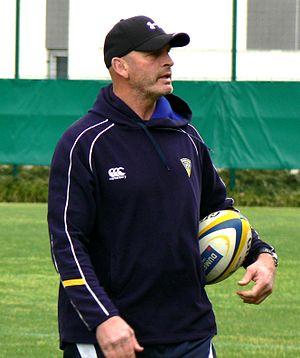
Vern Cotter, entraineur de l'ASM Clermont Auvergne.
Julien Malzieu, né le 4 mai 1983 au Puy-en-Velay, est un joueur international de rugby à XV et à sept français, il évolue au poste d'ailier au sein de l'effectif du Montpellier Hérault rugby, après avoir passé plus de 10 ans au sein de l'ASM Clermont Auvergne, où il a été formé.
Brock James est un joueur de rugby à XV et à sept franco-australien né le 22 octobre 1981 à Geelong en Australie. Il évolue au poste de demi d'ouverture notamment durant 10 ans avec l'ASM Clermont Auvergne, avant de rejoindre le Stade rochelais puis l'Union Bordeaux Bègles. Il joue également avec la province néo-zélandaise de Taranaki puis dans les franchises australiennes des Queensland Reds et de la Western Force.
Julien Bardy, né le 3 avril 1986 à Clermont-Ferrand, d'un père français et d'une mère portugaise, est un joueur de rugby à XV évoluant au poste de troisième ligne aile, jusqu'en mai 2020, date de sa retraite sportive. Il est également international sous les couleurs du Portugal.
Alexandre Audebert, né le 4 août 1977 à Suresnes, est un joueur français de rugby à XV.
Anthony Floch, né le 12 février 1983 à Clermont-Ferrand, était un joueur de rugby à XV international français évoluant au poste d'arrière.
L'équipe d'Écosse de rugby à XV est l'équipe nationale qui représente l'Écosse dans les compétitions internationales majeures de rugby à XV, la Coupe du monde de rugby à XV et le Tournoi des Six Nations. La Scottish Rugby Union a la charge de gérer l'équipe d'Écosse de rugby à XV. Au 26 novembre 2018, elle occupe la septième place du classement des équipes nationales de rugby. Son meilleur classement mondial de tous les temps, cinquième, date de 2017.
Jamie Cudmore, né le 6 septembre 1978 à Winnipeg est un joueur de rugby à XV franco-canadien. Il acquiert la nationalité française en 2017. Il joue en équipe du Canada et évolue au poste de deuxième ligne ou troisième ligne aile au sein des clubs de Llanelli, Grenoble, Clermont-Ferrand puis Oyonnax. Avant d'être rugbyman il a été bûcheron — profession dont il tire son surnom — et membre de l'équipe canadienne juniors de descente en ski alpin avant qu'une blessure le contraigne à s'arrêter.
Napolioni Nalaga est un joueur de rugby à XV international fidjien né le 7 avril 1986 à Sigatoka dans les îles Fidji. Il a évolué au poste d'ailier au sein du club français de L’ASM Clermont Auvergne, où il fait l'essentiel de sa carrière, de 2007 au 19 mars 2011, avant d'y revenir de 2012 à 2015. Il joue ensuite au Lyon OU de 2015 à 2017, aux London Irish de 2017 à 2019, puis au Lokomotiv Penza en Russie depuis 2019.
Nathan John Hines, né le 29 novembre 1976 à Wagga Wagga, est un joueur de rugby à XV international écossais.
Julien Bonnaire, né le 20 septembre 1978 à Bourgoin-Jallieu, est un joueur international français de rugby à XV. Il évolue au poste de troisième ligne centre au sein de l'effectif du Lyon olympique universitaire, après avoir joué l'essentiel de la carrière à Bourgoin-Jallieu et à l'ASM Clermont Auvergne.
Mario Ezequiel Ledesma Arocena, plus connus sous le nom de Mario Ledesma est un joueur de rugby à XV international argentin né le 17 mai 1973 à Buenos Aires. Il évolue au poste de talonneur au sein du club de Buenos Aires, Curupayti puis rejoint la France. Il joue pour l'ASM Clermont Auvergne de 2005 à 2011 après avoir porté les couleurs du RC Narbonne et du Castres olympique.
Benoît Cabello, né à Perpignan le 27 février ou 27 août 1980 selon les sources, est un joueur de rugby à XV français qui évolue au poste de talonneur.
Clément Ric, né à Mauriac le 18 juillet 1988, est un joueur français de rugby à XV évoluant au poste de pilier. Formé à Aurillac et après un bref passage à Ussel, il rejoint l'ASM Clermont Auvergne en 2006 où il joue avec l'équipe espoir. Il fait ses débuts avec l'équipe professionnelle le 28 février 2009 à l'occasion d'un match de Top 14 contre le Castres olympique.
Julien Pierre est un joueur de rugby à XV international français né le 31 juillet 1981 à Rodez. Il évolue au poste de deuxième ligne au sein de l'Atlantique stade rochelais entre 2001 et 2003, de C.S. Bourgoin-Jallieu entre 2003 et 2008, de l'ASM Clermont Auvergne entre 2008 et 2015, puis de la Section paloise entre 2015 et 2018.
Elvis Vermeulen, né le 5 avril 1979 à Senlis, est un ancien joueur de rugby à XV international français. Il a joué en équipe de France entre 2001 et 2008 ainsi qu'au sein de l'effectif de l'ASM Clermont Auvergne entre 2001 et 2014, évoluant principalement au poste de troisième ligne centre. Il prend sa retraite à la fin de la saison 2013-2014 de Top 14, après 13 saisons sous le maillot jaune et bleu.
Martín Alejandro Scelzo, né le 5 février 1976 à Buenos Aires, est un ancien joueur de rugby à XV argentin aujourd'hui entraîneur. En tant que joueur il a joué en équipe d'Argentine et évolué au poste de pilier droit. Dans sa carrière il aura notamment porté pendant sept saisons le maillot de l'ASM Clermont-Auvergne.
Anthony Vernon Cotter, dit « Vern » Cotter, né le 27 janvier 1962, est un joueur et entraîneur néo-zélandais de rugby à XV.
Le Rugby Club Savoie Rumilly est un club français de rugby à XV basé à Rumilly en Haute-Savoie.
Thomas Domingo, né le 20 août 1985 à Tulle, est un joueur de rugby à XV international français ayant évolué au poste de pilier au sein de l'ASM Clermont Auvergne puis de la Section paloise, avant de prendre sa retraite sportive à l'issue de la saison 2018-2019.
Gonzalo Javier Canale, né le 11 novembre 1982 à Cordoba, est un joueur de rugby à XV d'origine argentine et de nationalité italienne en rugby.